Dog Eat Dog (2016 film)

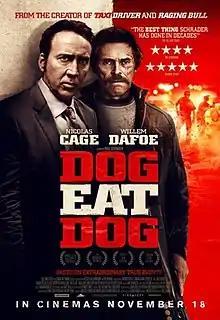

Dog Eat Dog is a 2016 American action thriller film directed by Paul Schrader with a screenplay by Matthew Wilder, based on Edward Bunker's 1995 novel of the same name. The film stars Nicolas Cage and Willem Dafoe.